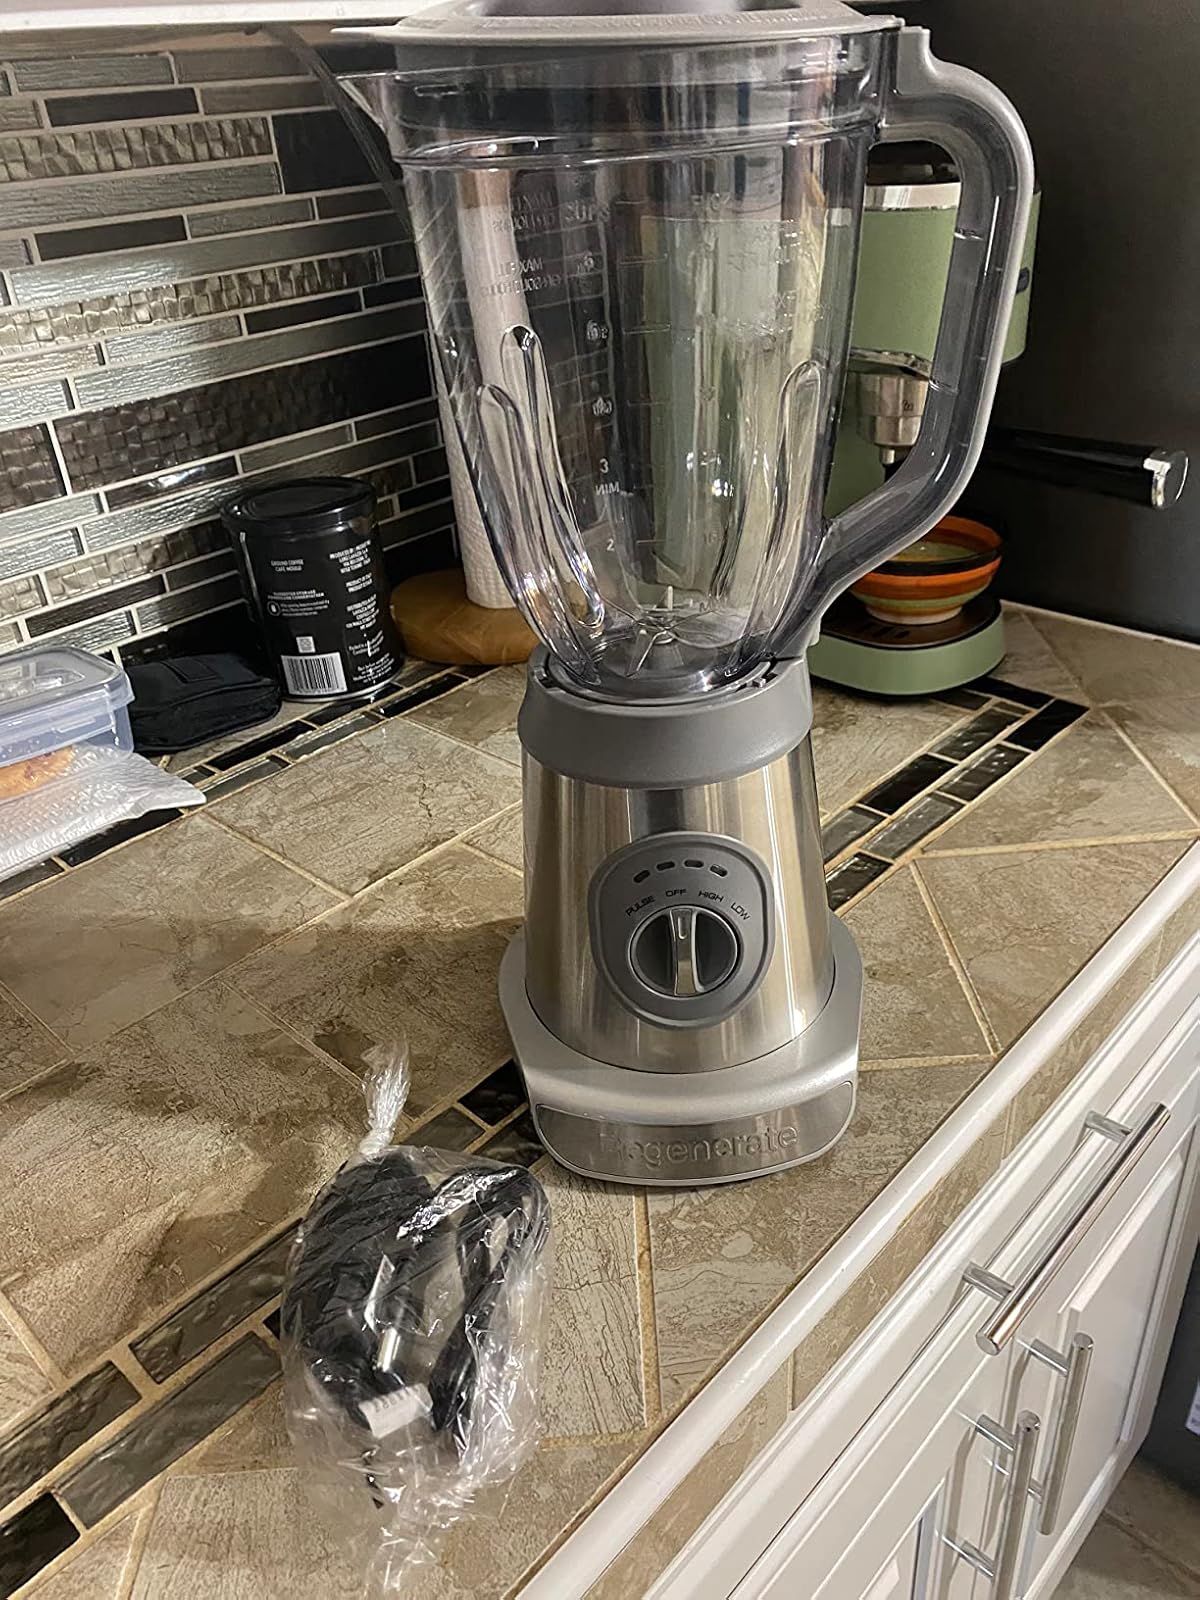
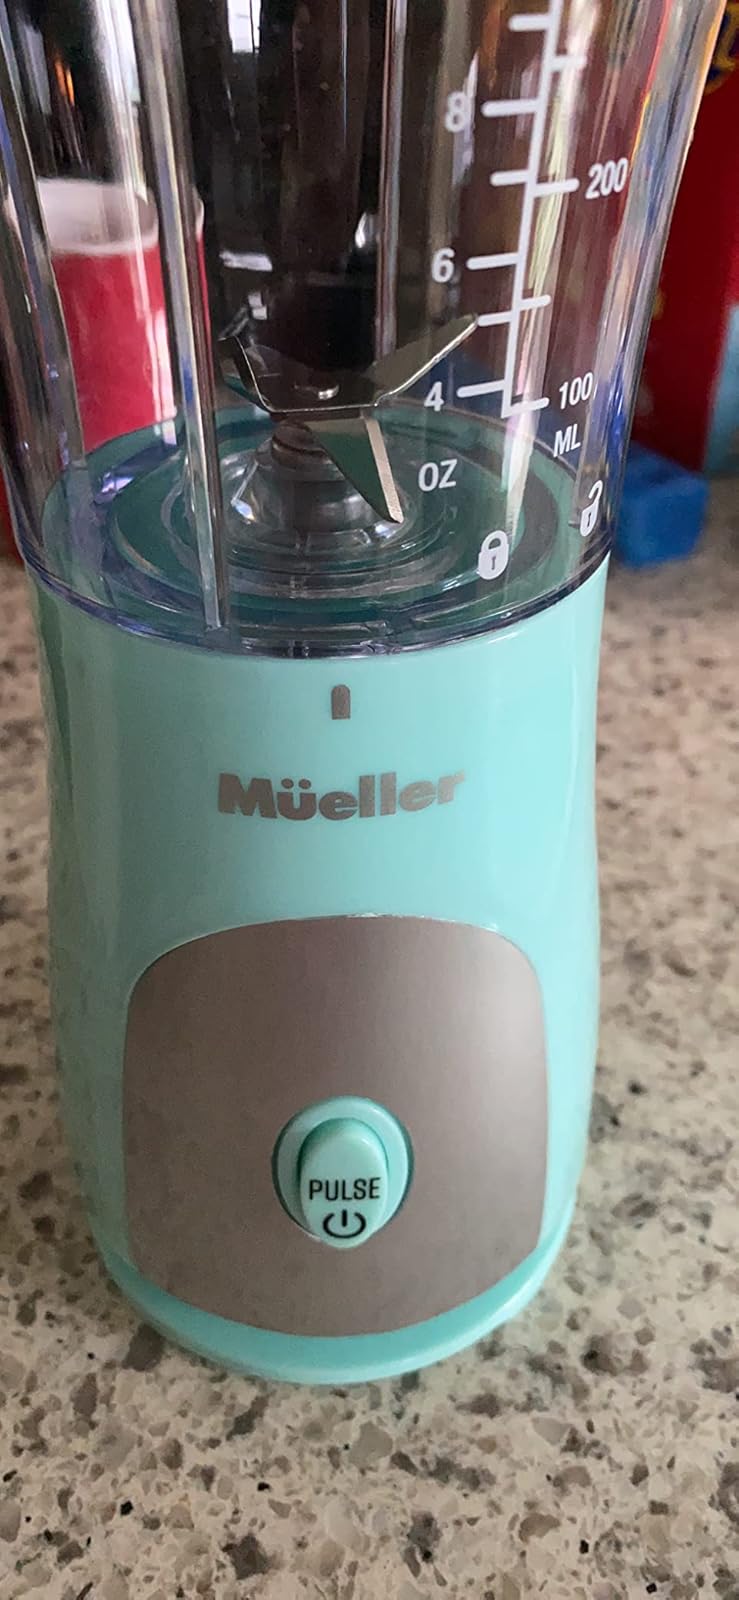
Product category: items_blender
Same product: no